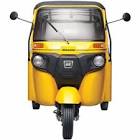
Vehicle type: Auto Rickshaws